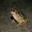
Label: frog